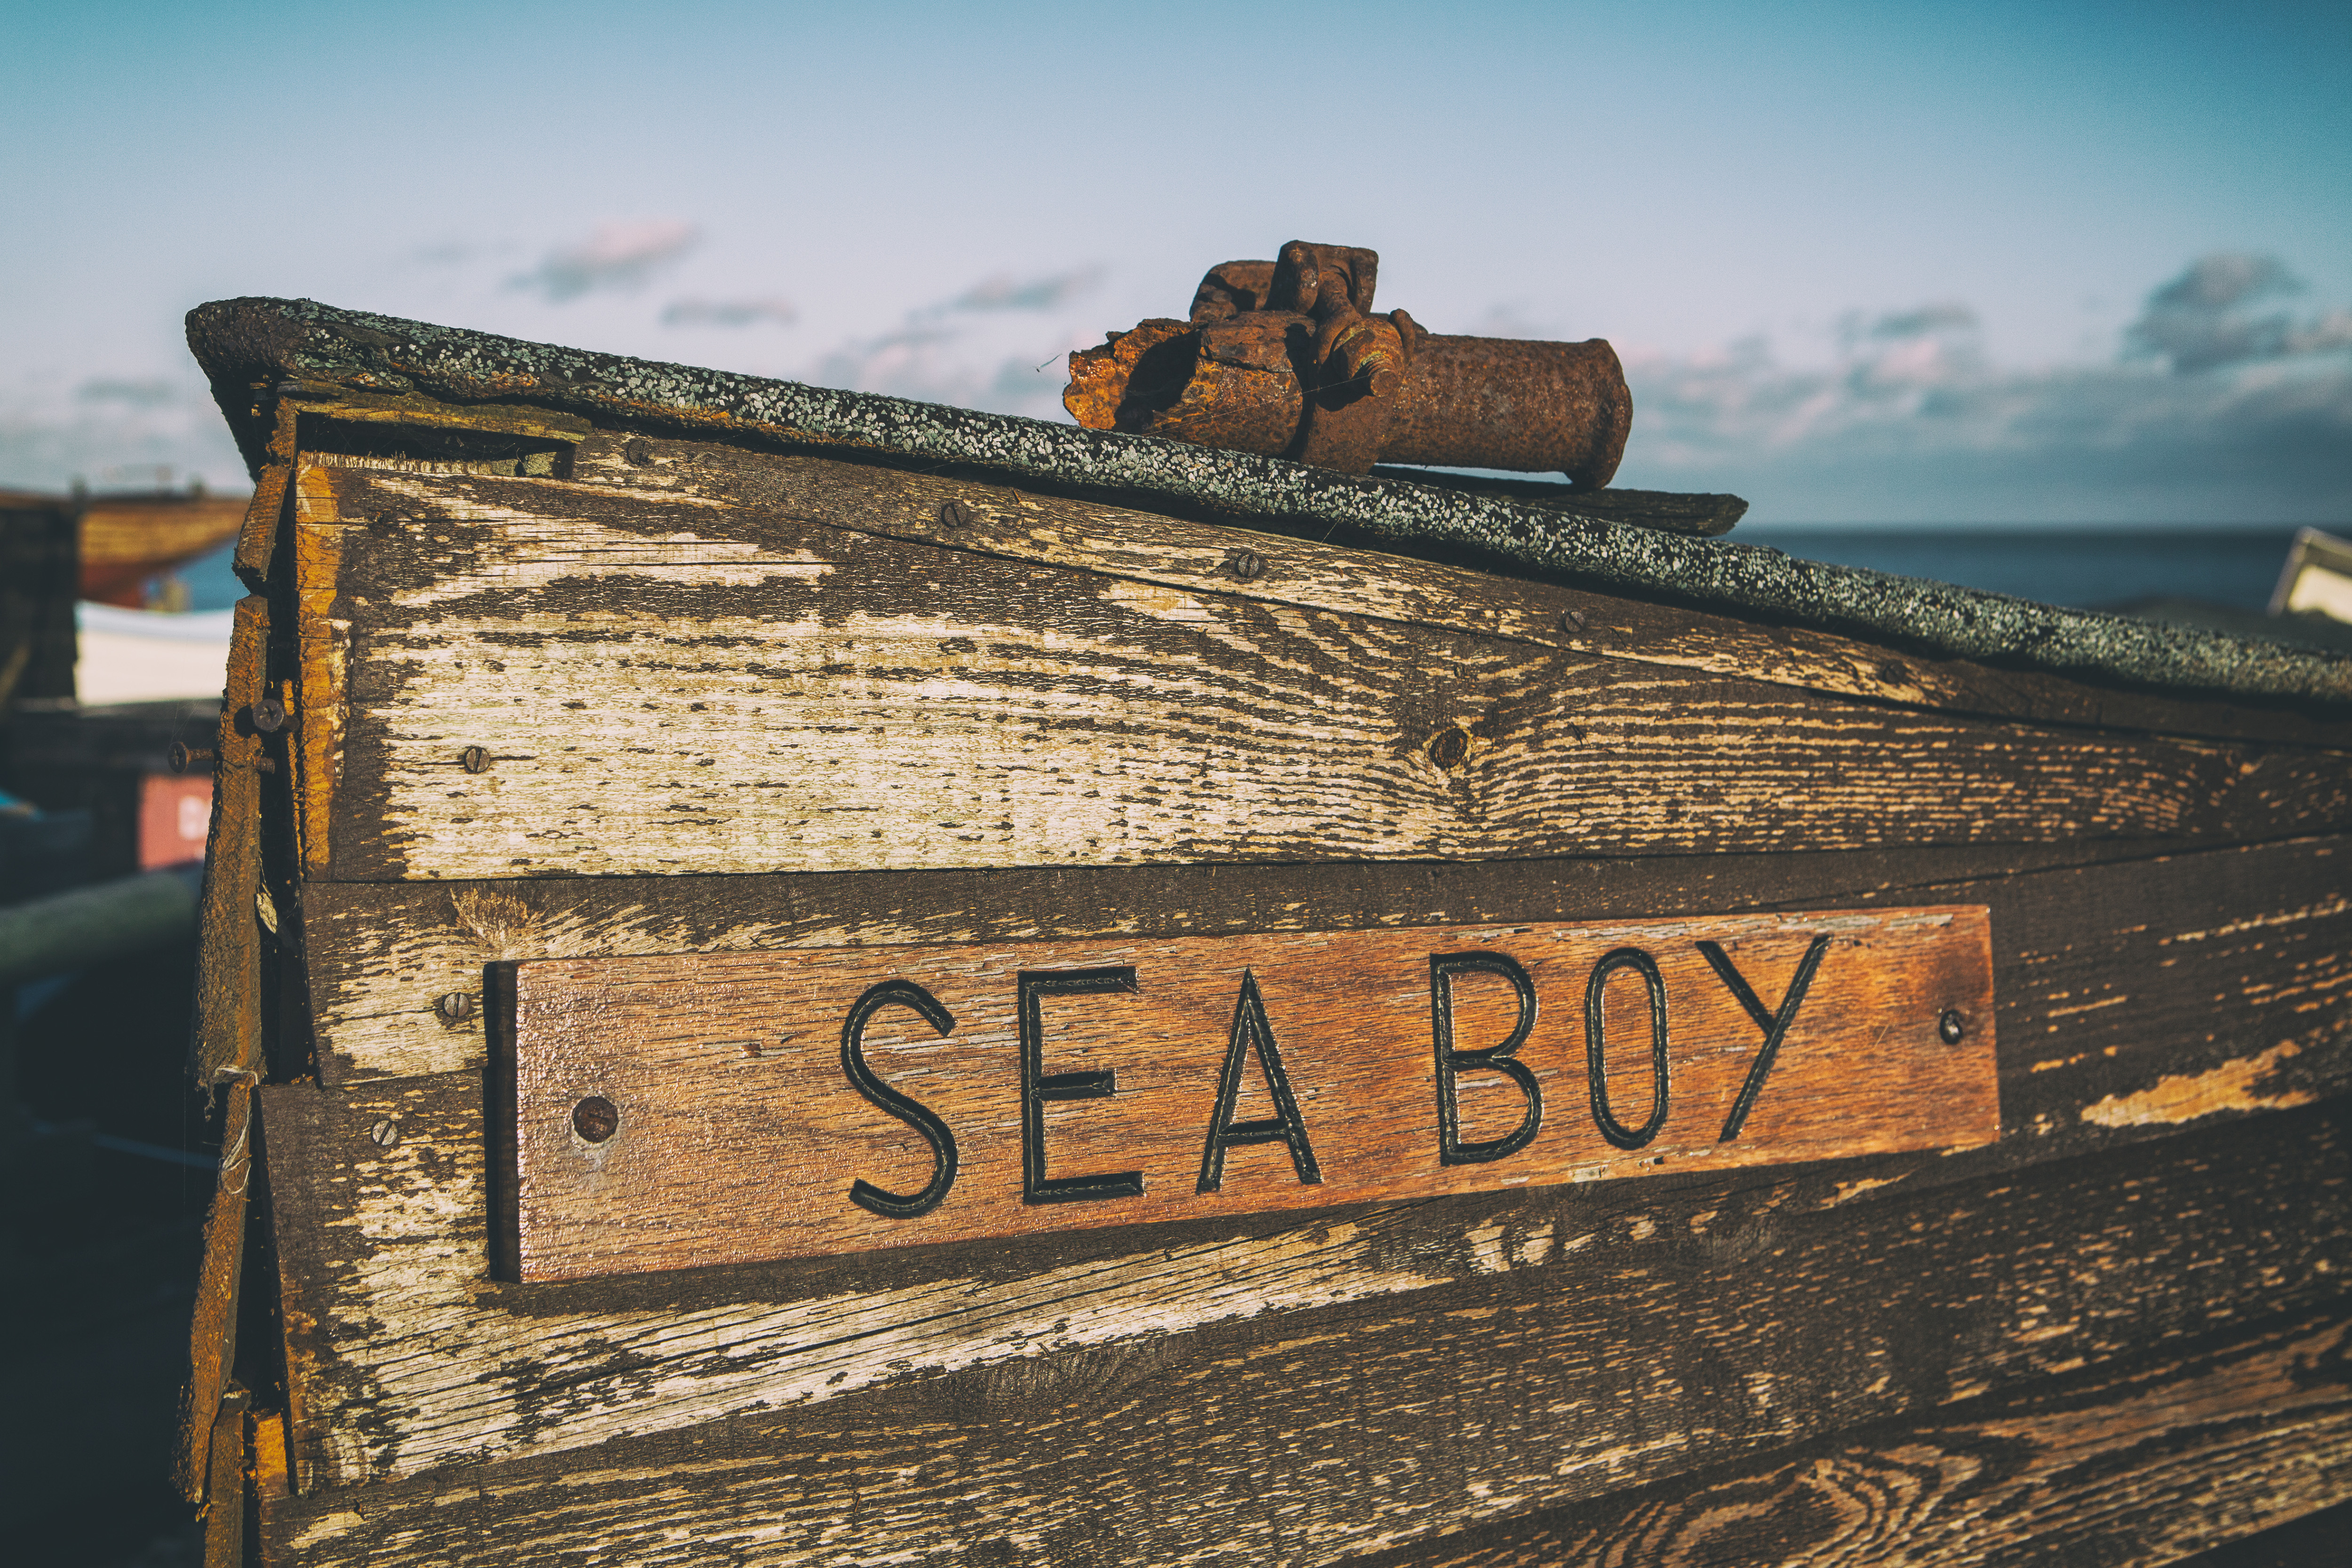
sky, wood, cloud, font, signage, landscape, sign, national park, stock photography, mountain, coast, sea, vacation, beach, tourism